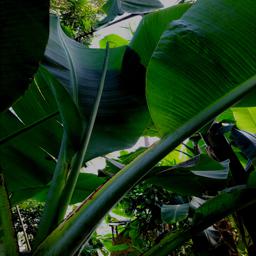
Label: JAHAJI LEAF